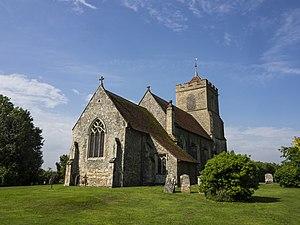
Buckland est un village et une paroisse civile du Hertfordshire, en Angleterre. Il est situé dans le nord du comté, à 9 km au sud de la ville de Royston, sur la route A10. Administrativement, il relève du district du East Hertfordshire. Au recensement de 2011, il comptait 1 853 habitants.